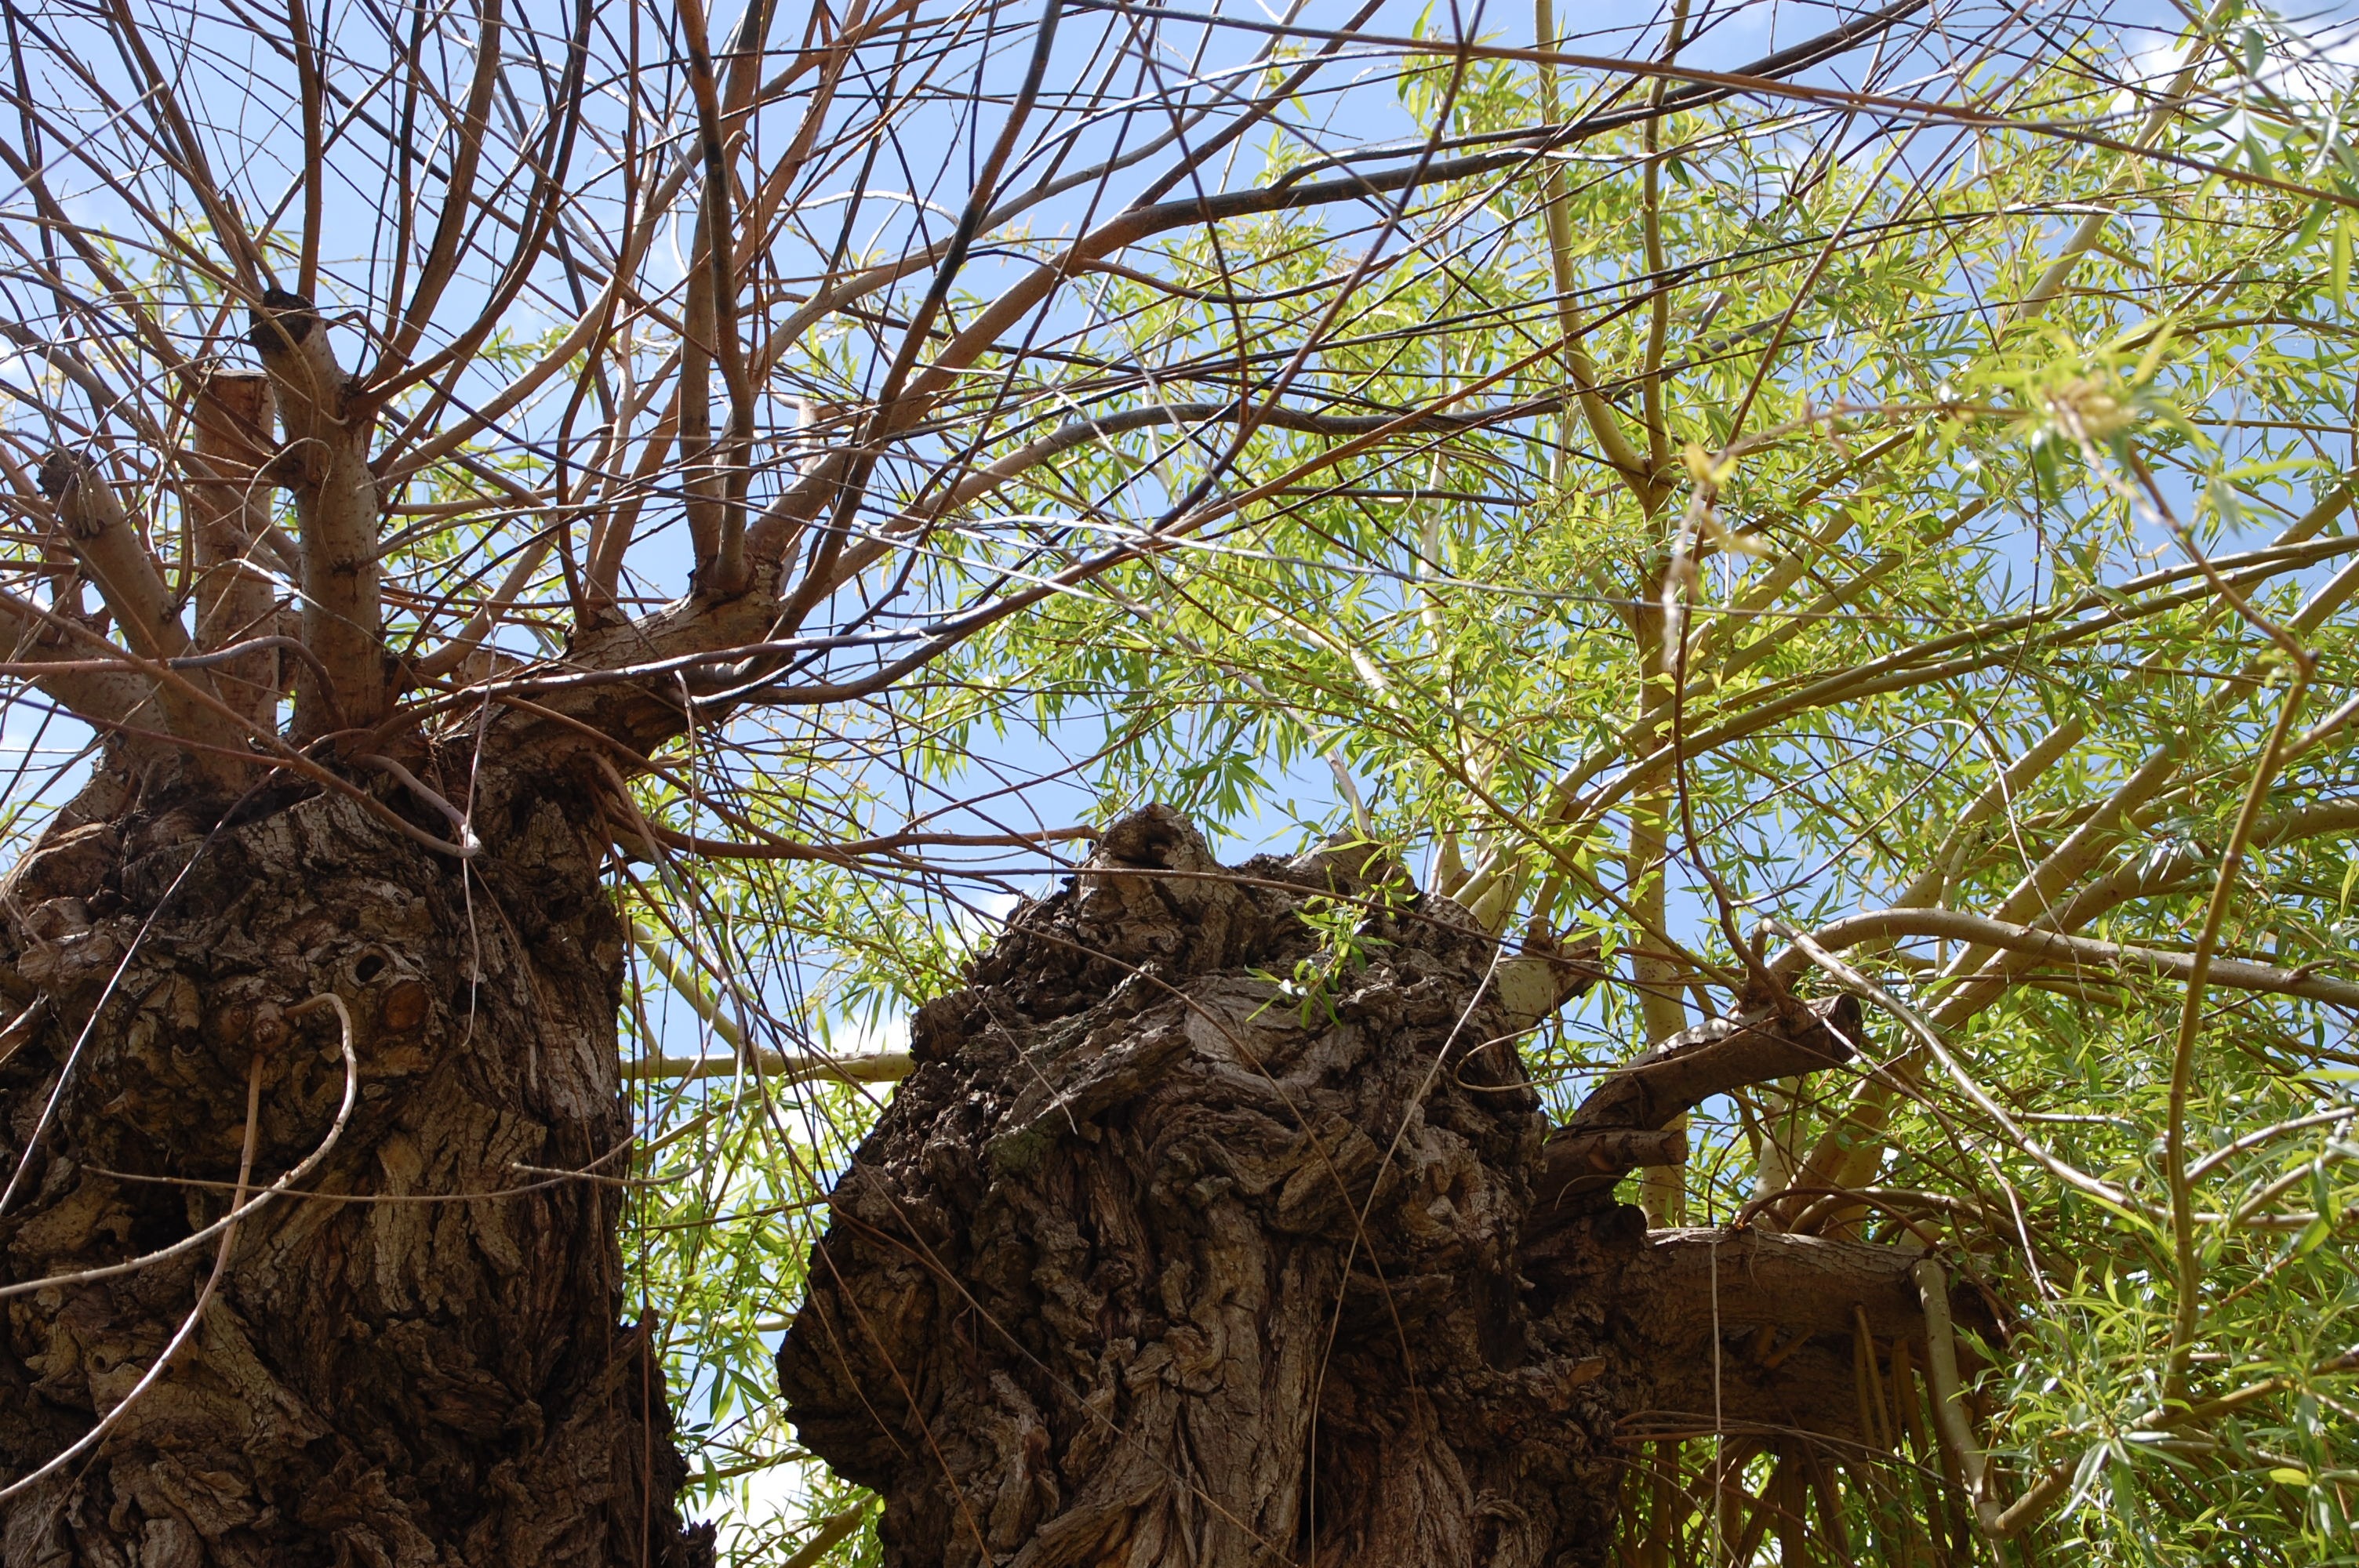
tree, forest, branch, plant, leaf, flower, trunk, jungle, autumn, botany, flora, life, willow, branches, deciduous, woodland, habitat, natural environment, woody plant